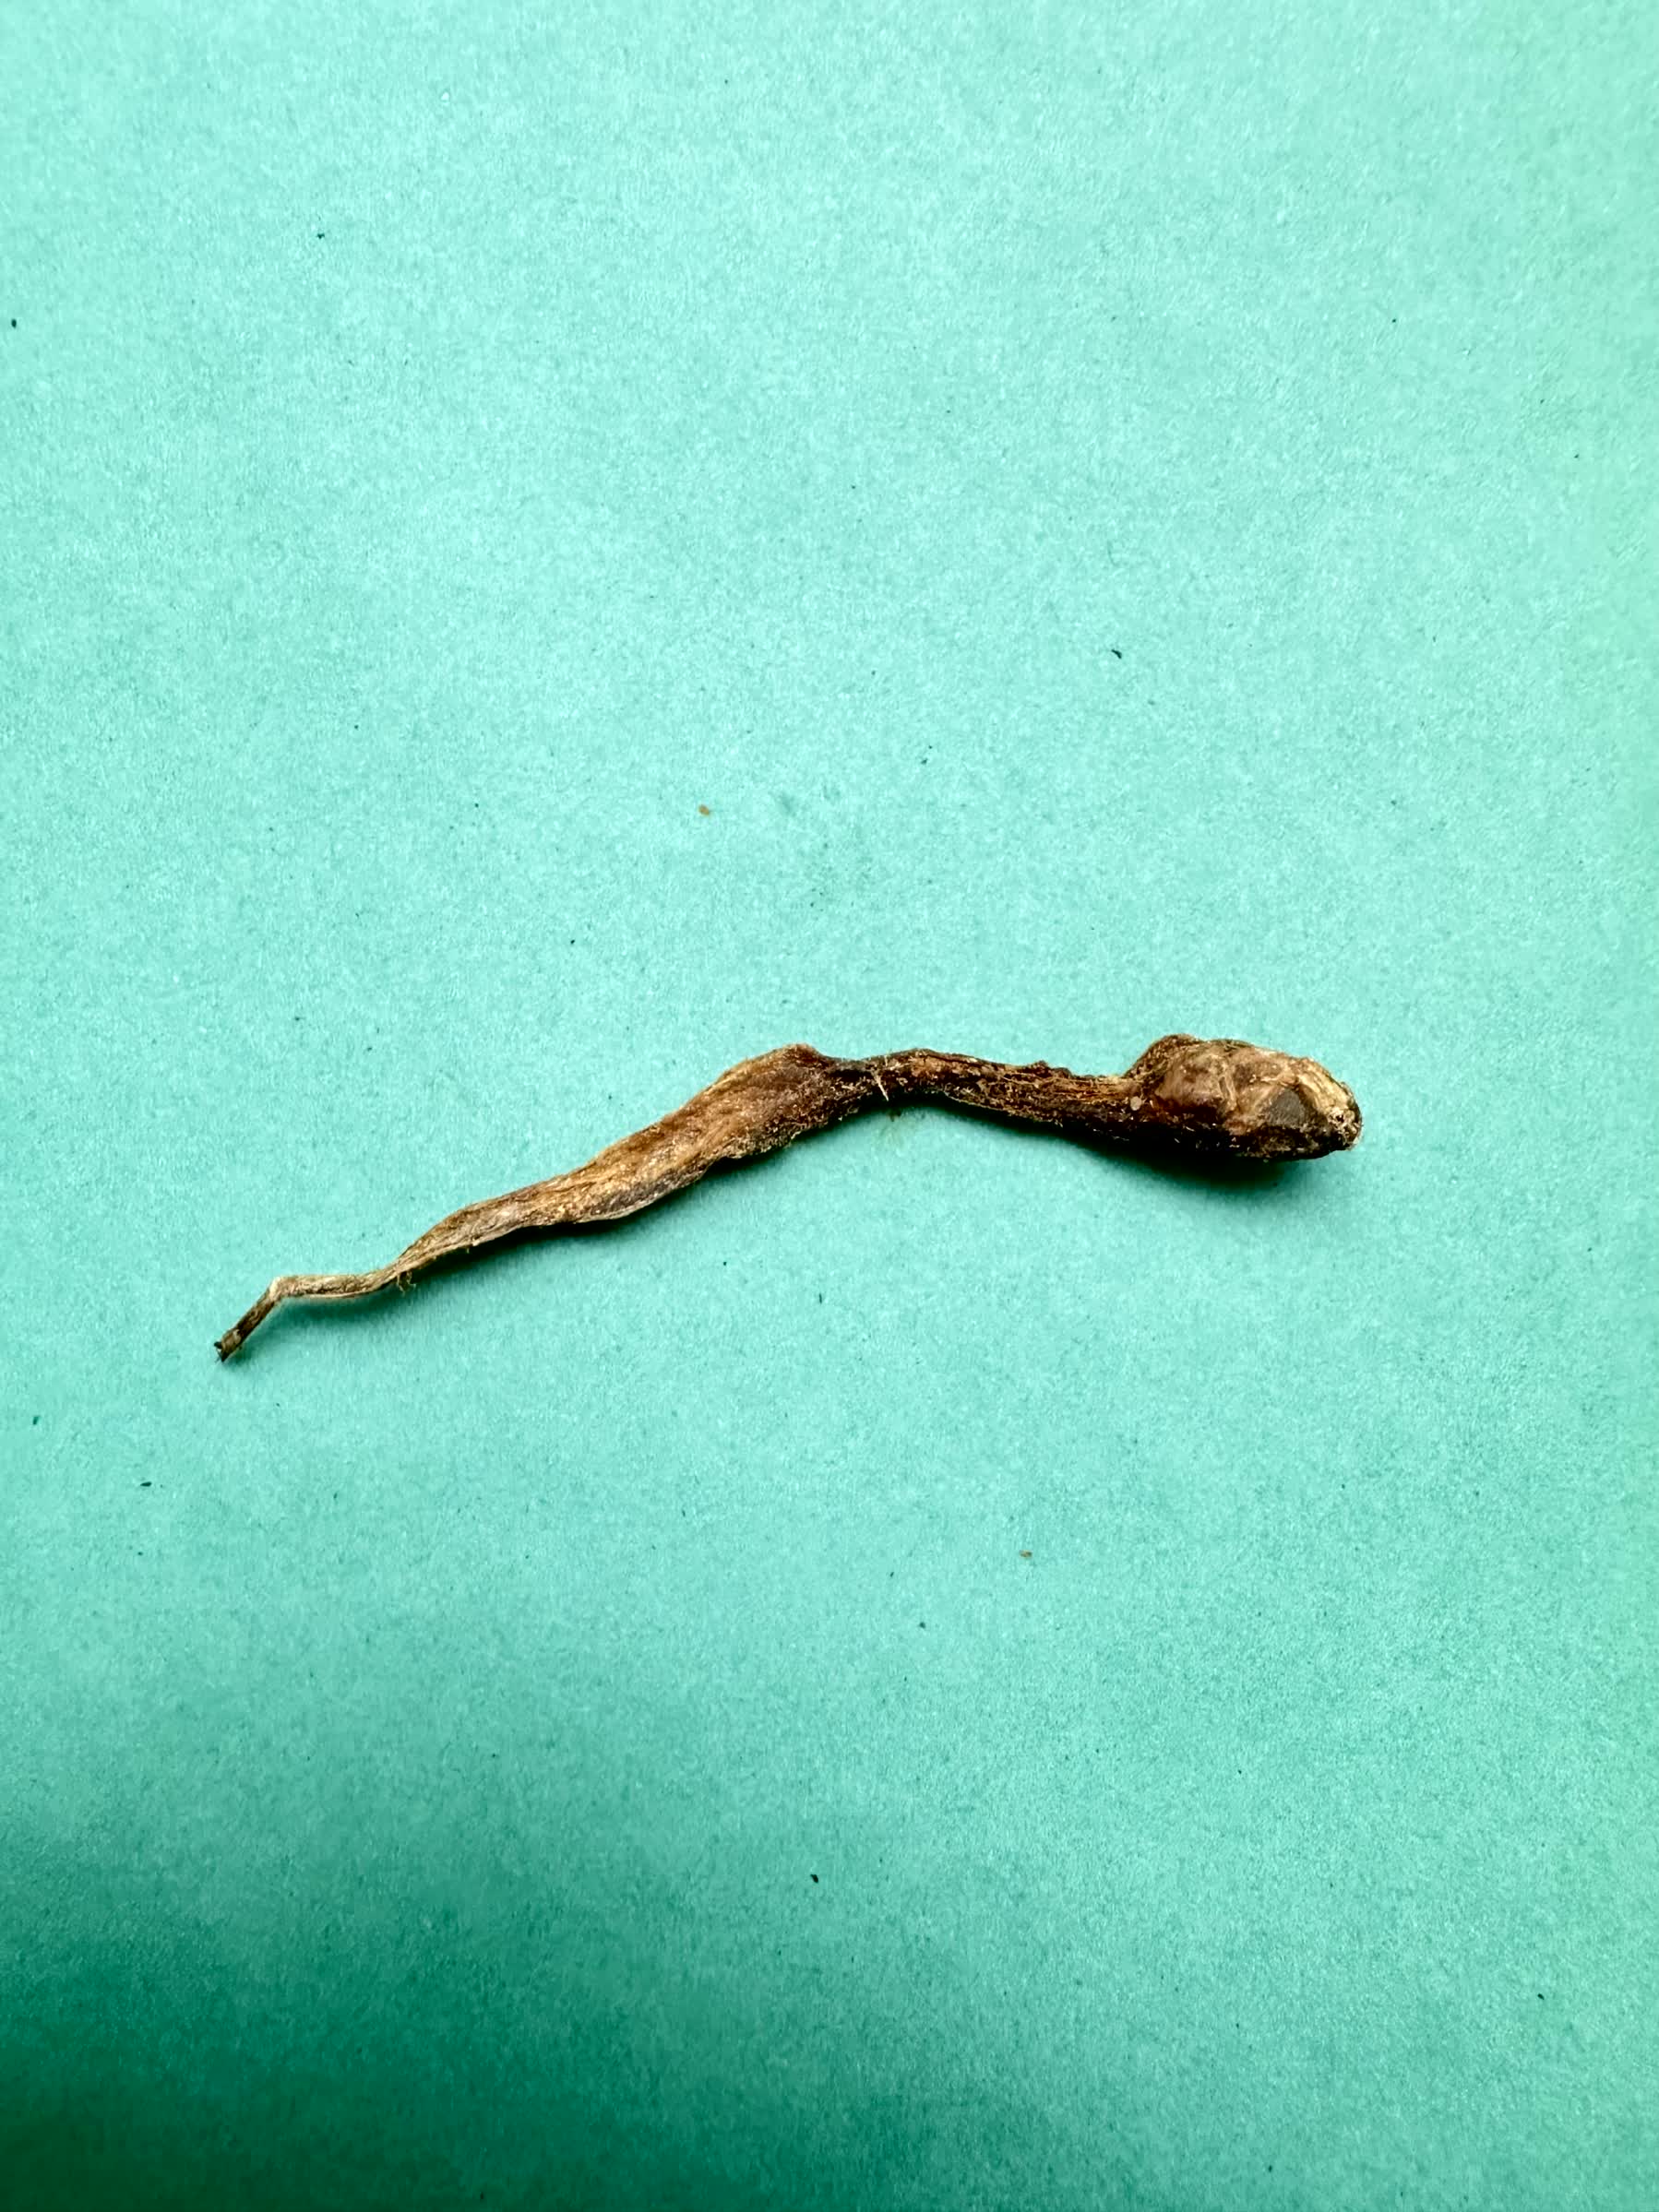
Species: Chewa